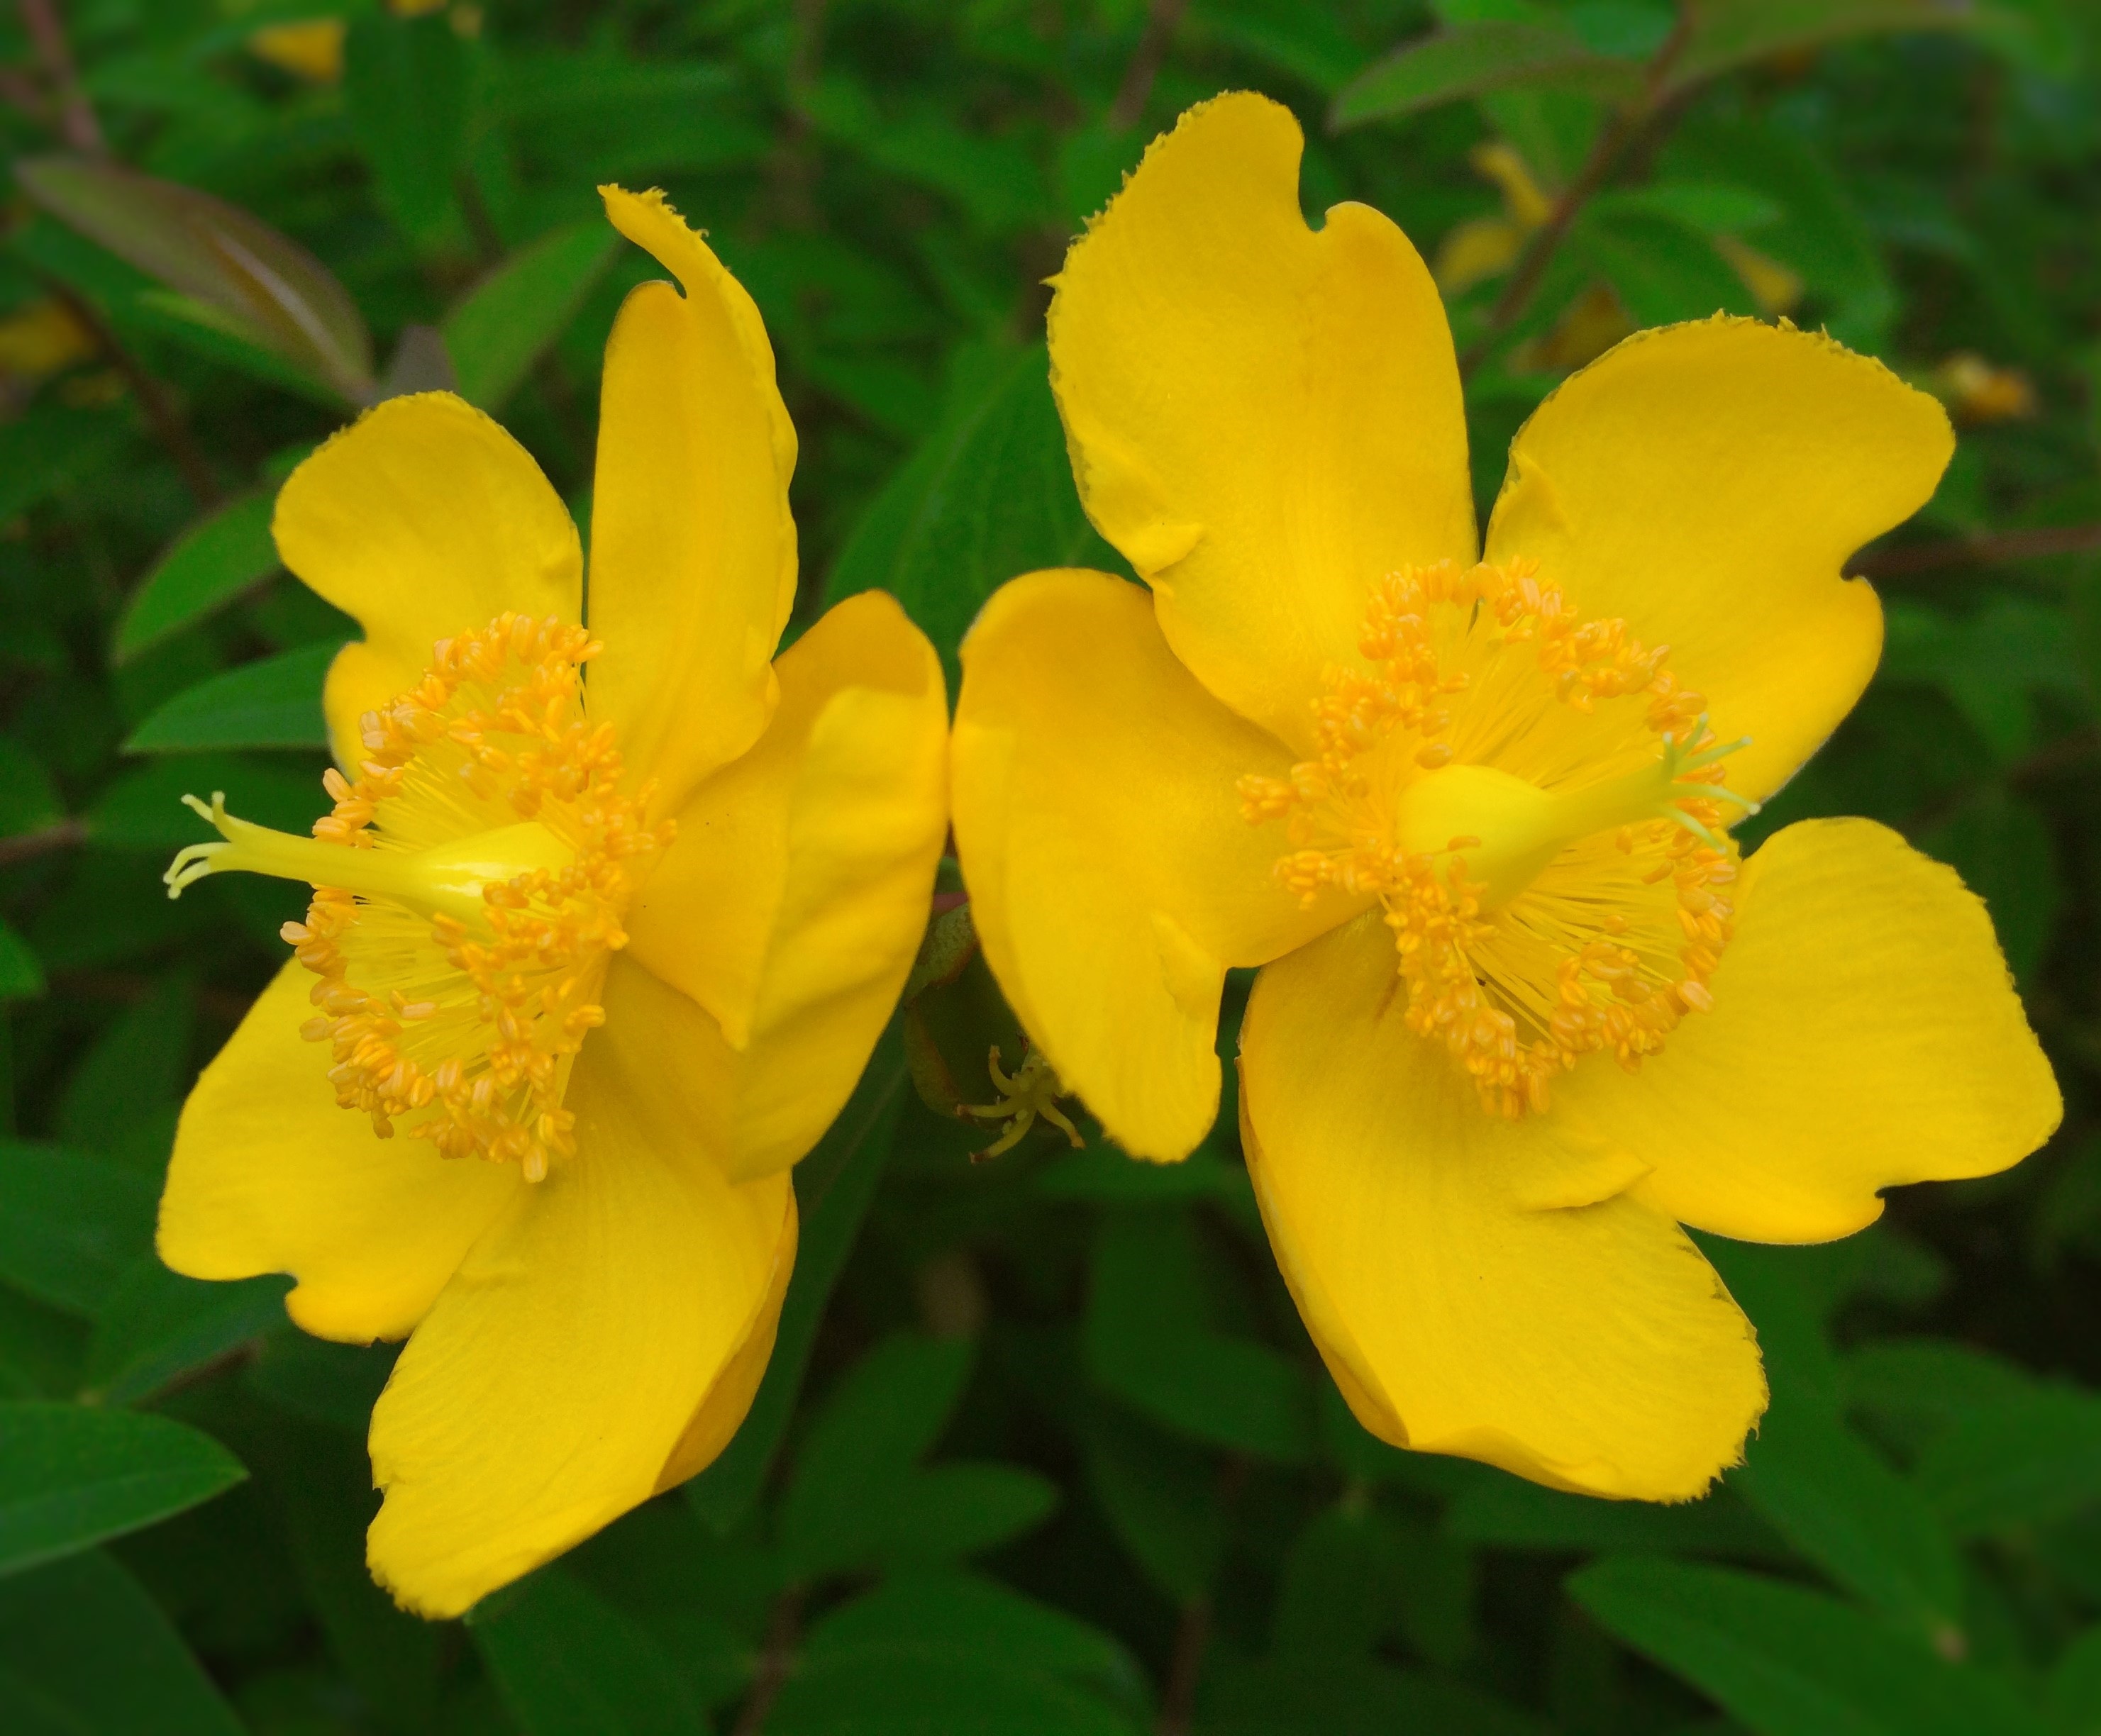
blossom, plant, leaf, flower, petal, green, botany, yellow, japan, flora, wildflower, flowers, twin, evening primrose, hypericum, was, yokosuka, macro photography, flowering plant, rose of sharon, hypercom, hypericaceae, land plant, large flowered evening primrose, austrian briar